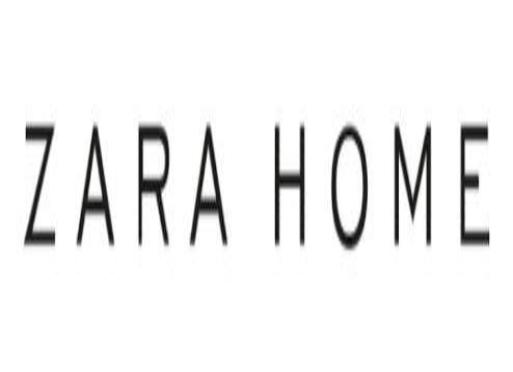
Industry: Clothes